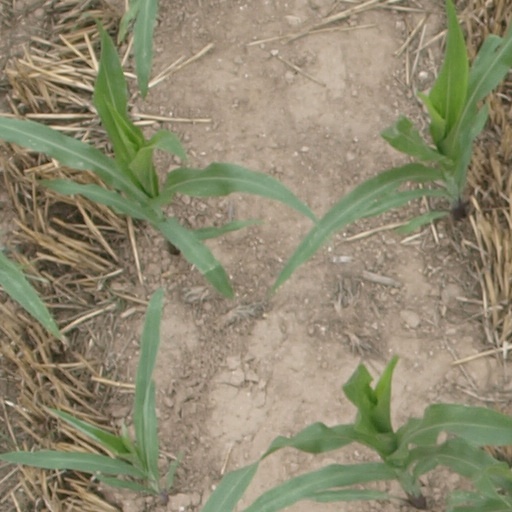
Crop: maize; corn